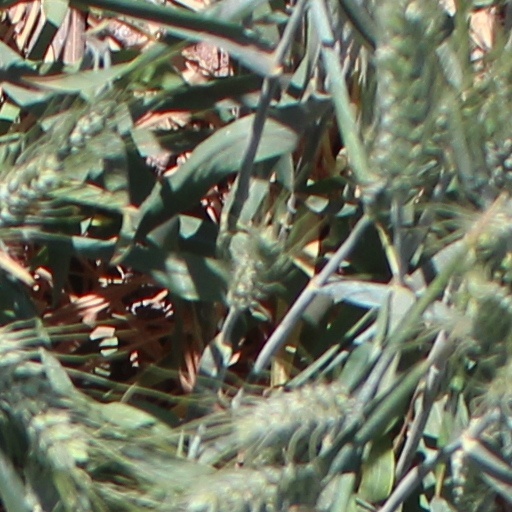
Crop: wheat